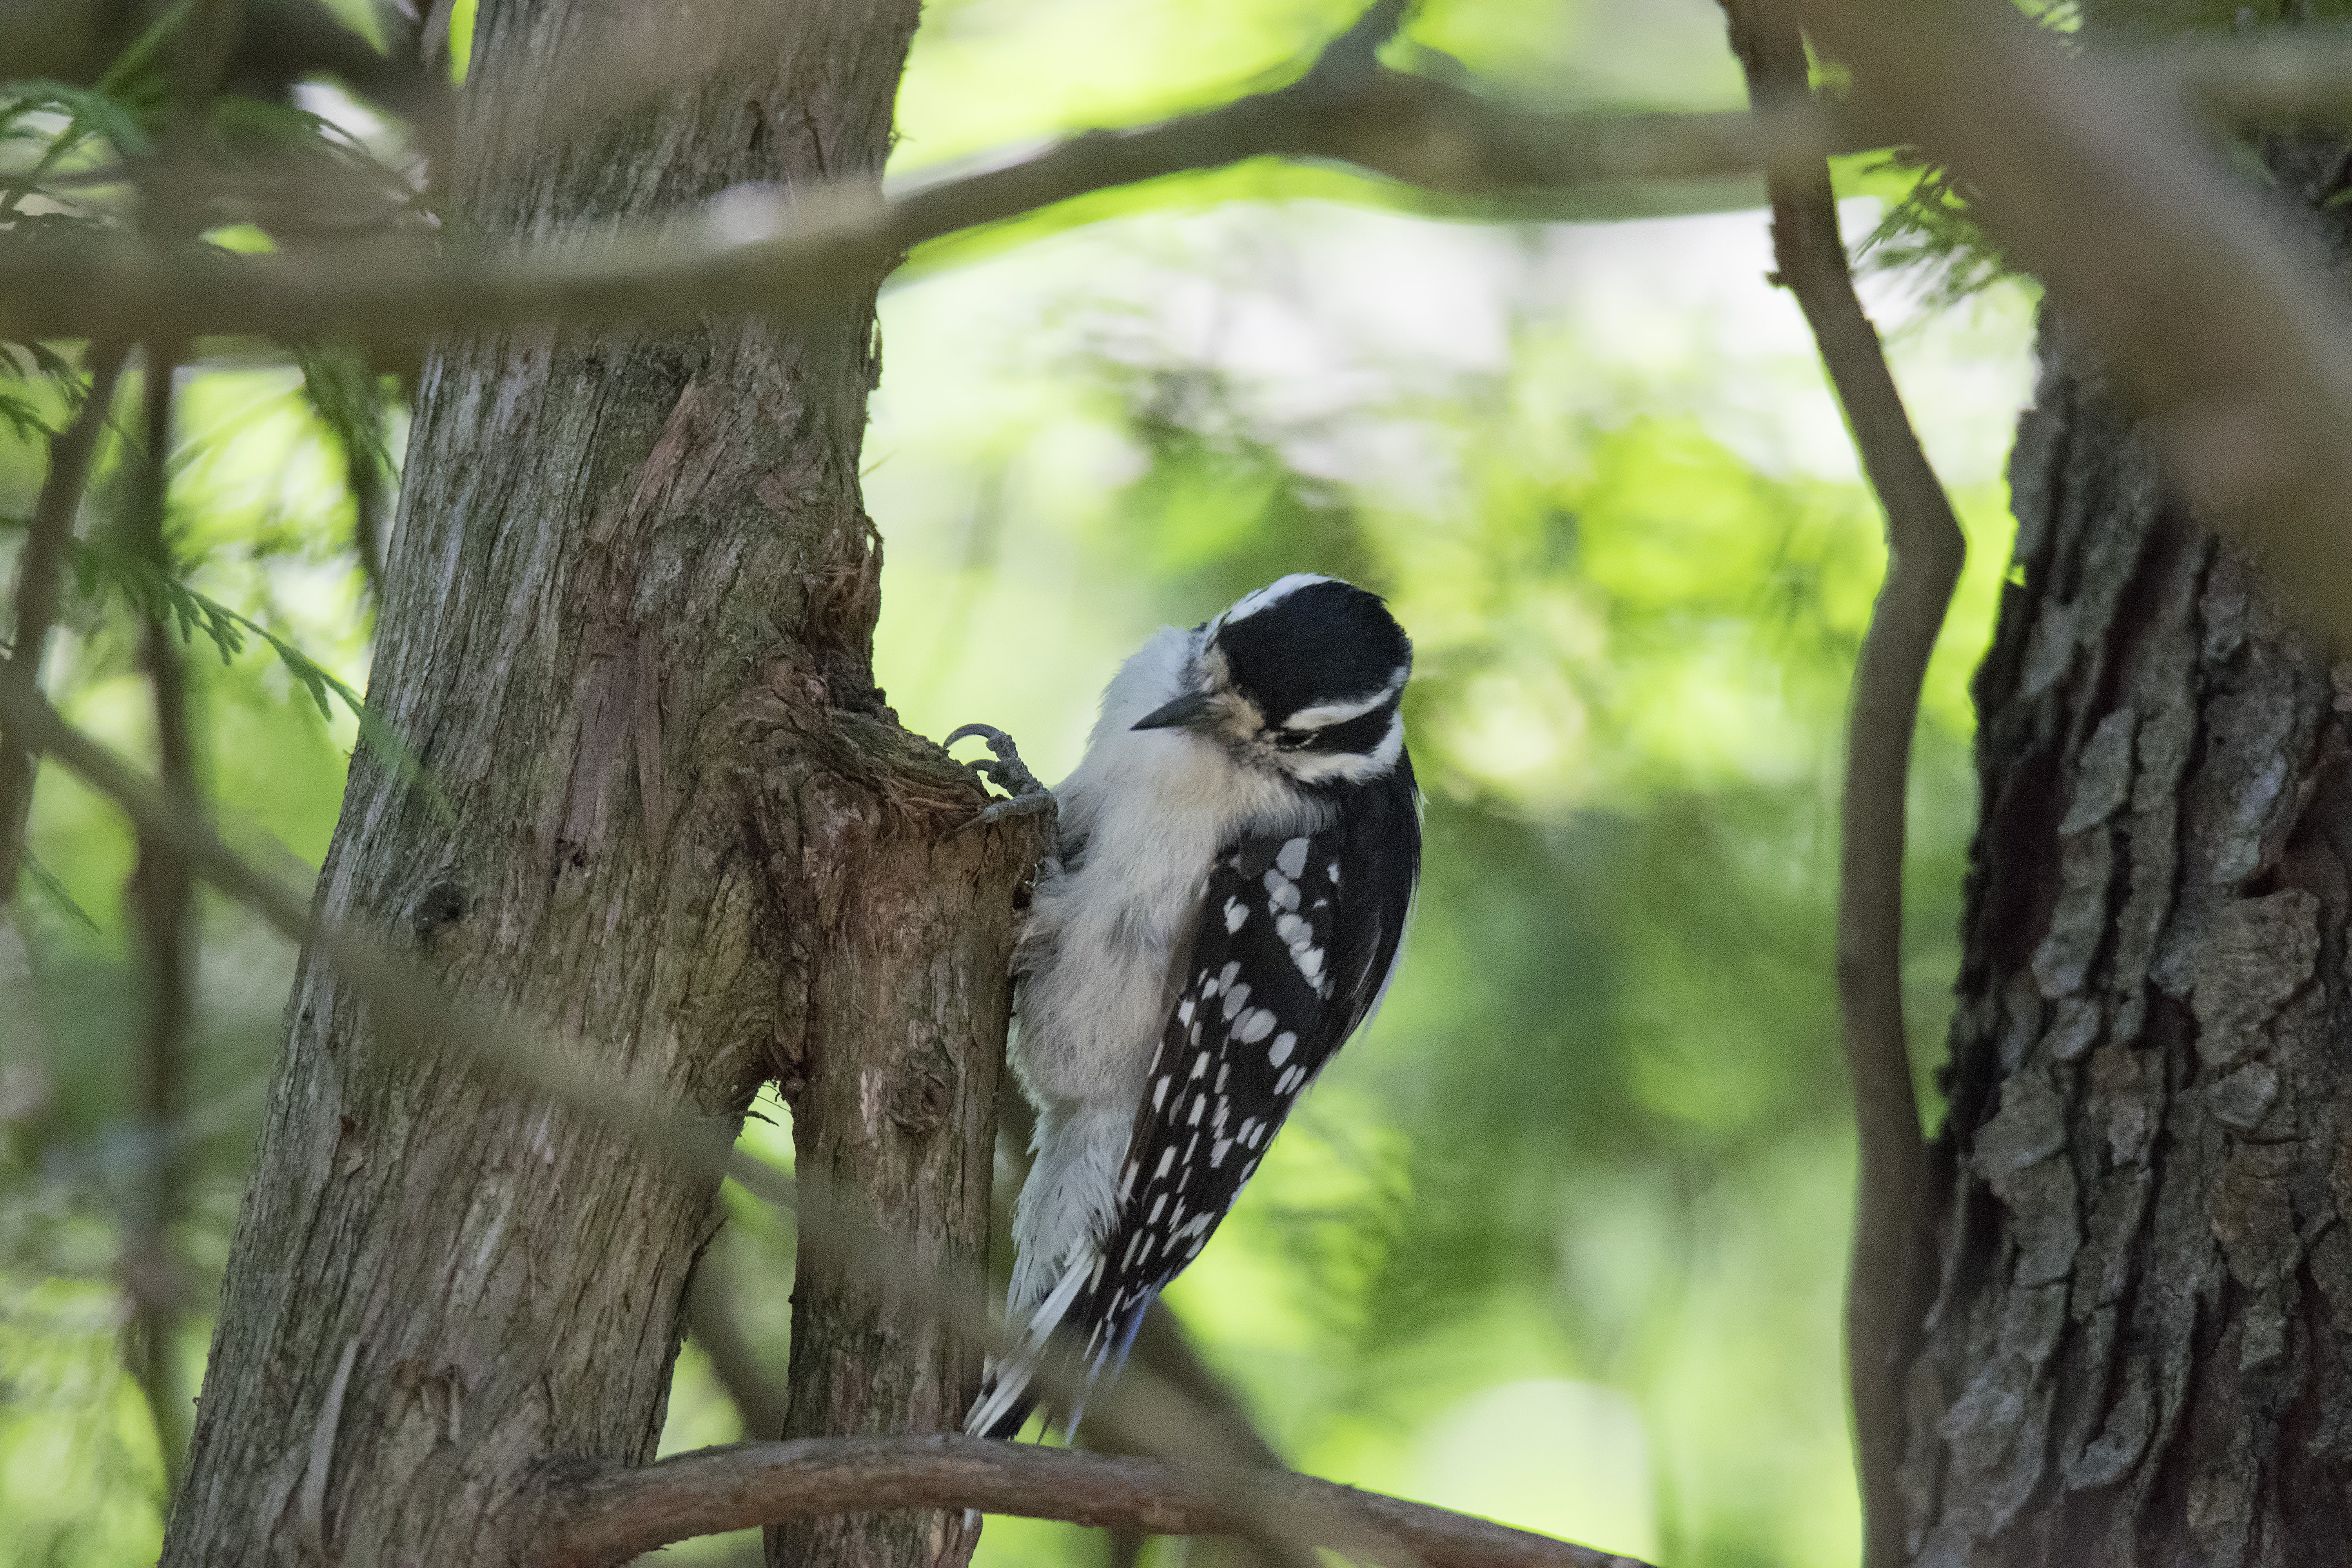
nature, branch, bird, wildlife, beak, fauna, canada, vertebrate, quebec, woodpecker, sherbrooke, oiseau, pic, mineur, downy, perching bird, piciformes